Tropea Castle

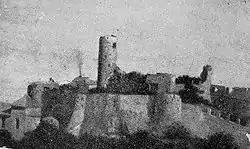
The only known daguerreotype of Tropea castle prior to its destruction in 1876

Tropea Castle was a castle in Tropea in Vibo Valentia province of Calabria in southern Italy. In 1725, one of four towers of the castle was damaged, and the entire castle was finally destroyed in 1876, by Carlo Toraldo with explosives. On 8 July 1806, during the Napoleonic Wars, 400 Polish soldiers surrendered at Tropea Castle to the captain of HMS "Apollo".